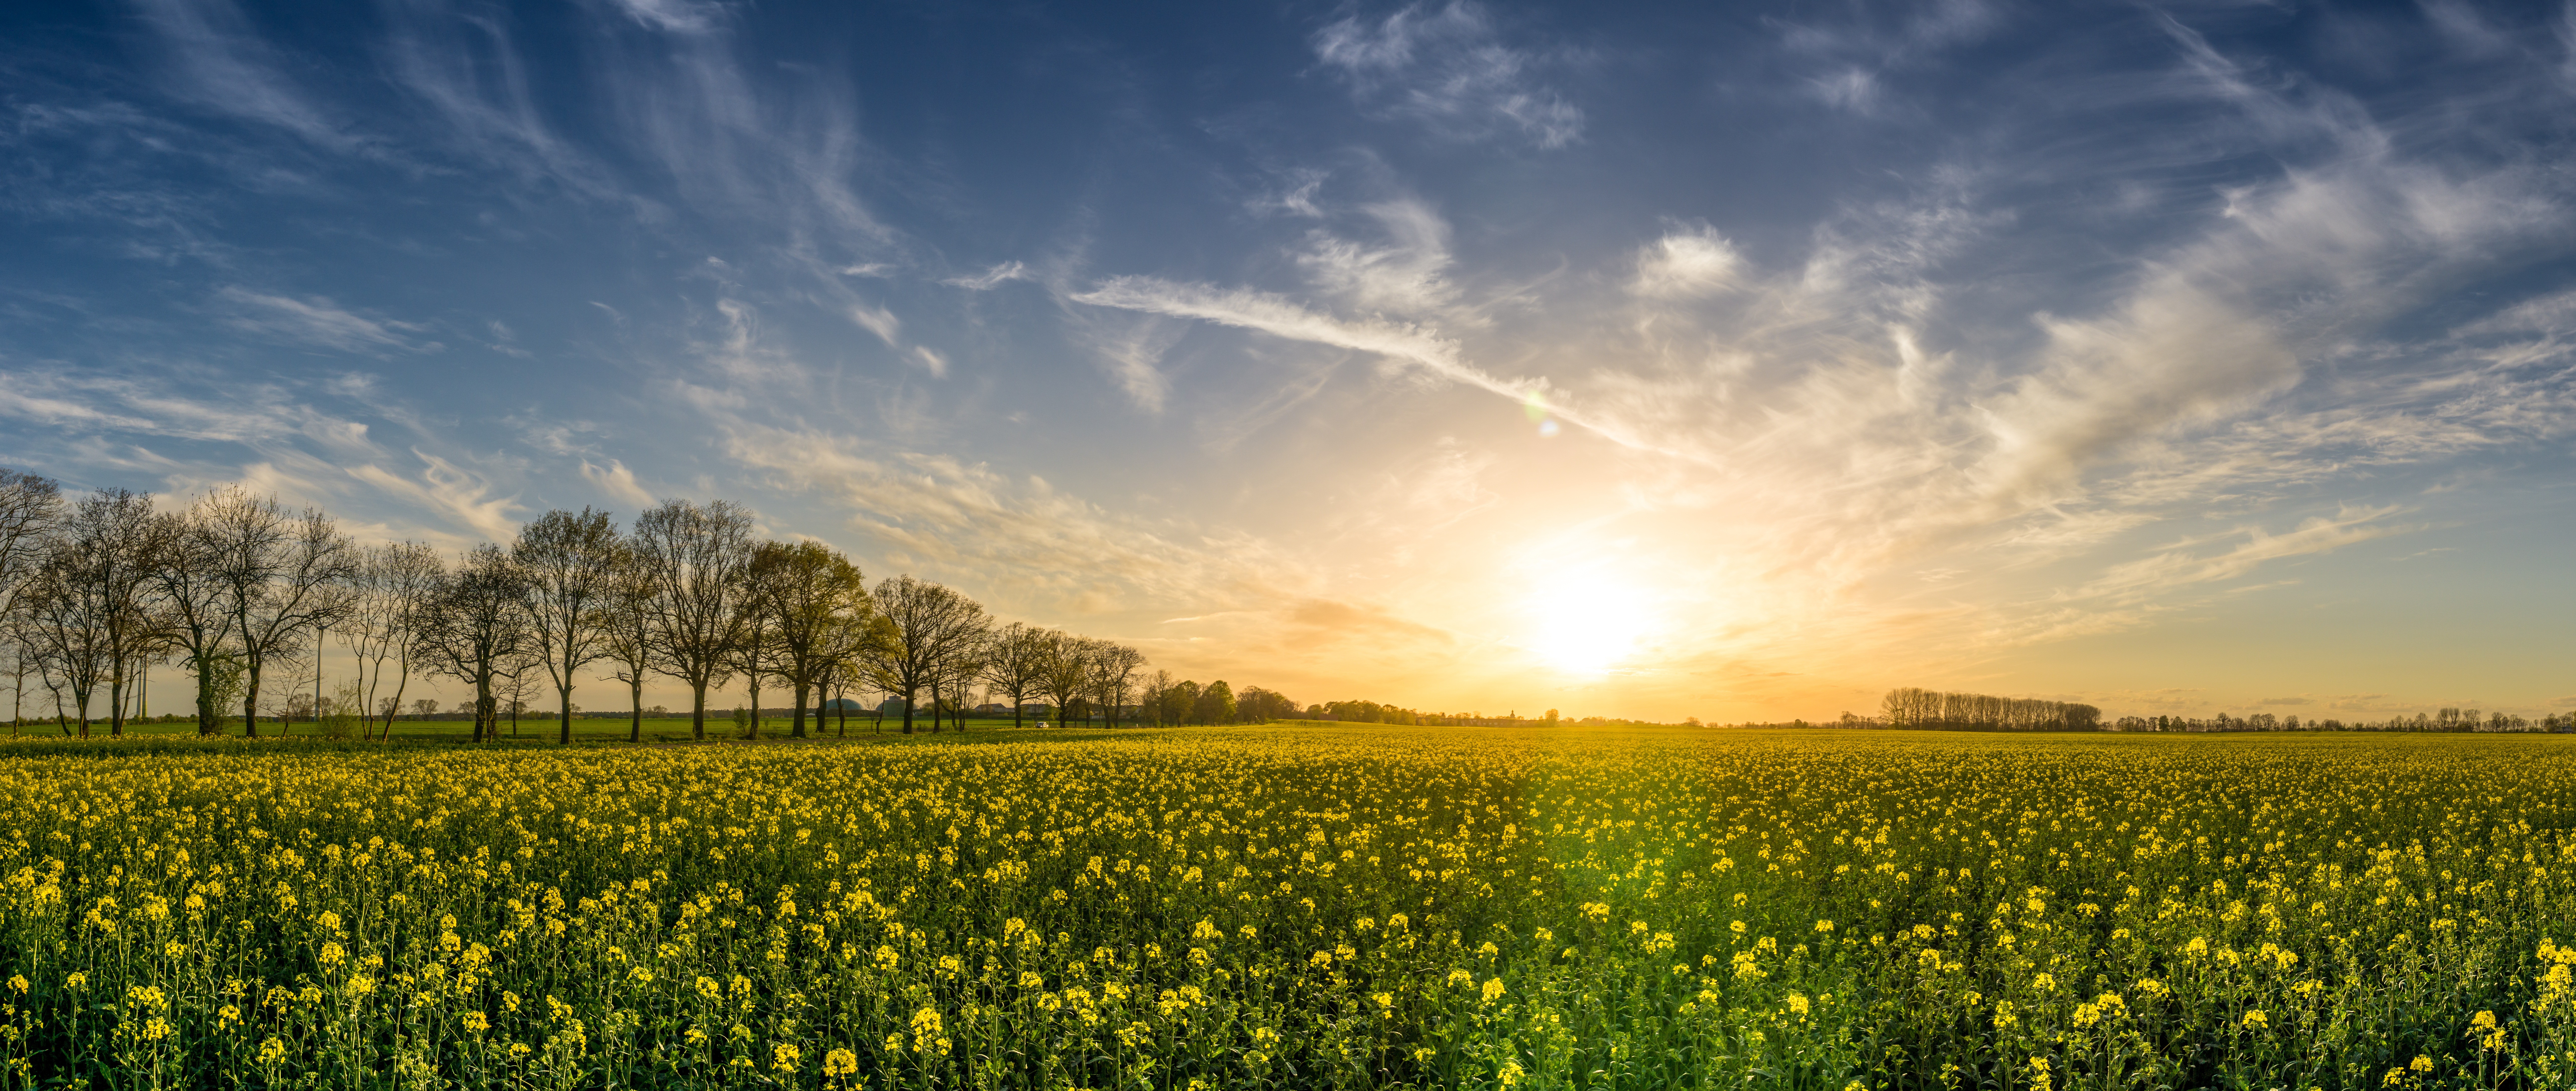
landscape, nature, grass, horizon, blossom, cloud, plant, sky, sun, sunrise, sunset, field, meadow, prairie, sunlight, morning, flower, bloom, dawn, panorama, food, spring, green, produce, vegetable, crop, blue, yellow, agriculture, plain, rapeseed, trees, clouds, grassland, landscapes, canola, brassica, rural area, oilseed rape, flowering plant, field of rapeseeds, rapeseed oil, rare plant, grass family, computer wallpaper, land plant, mustard plant